Vadim Rakov

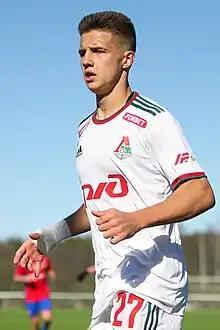
Vadim Rakov at the Oktyabr Stadium in March 2023

Vadim Sergeyevich Rakov (born 9 January 2005) is a Russian footballer who plays as a left winger for Krylia Sovetov Samara on loan from Lokomotiv Moscow.